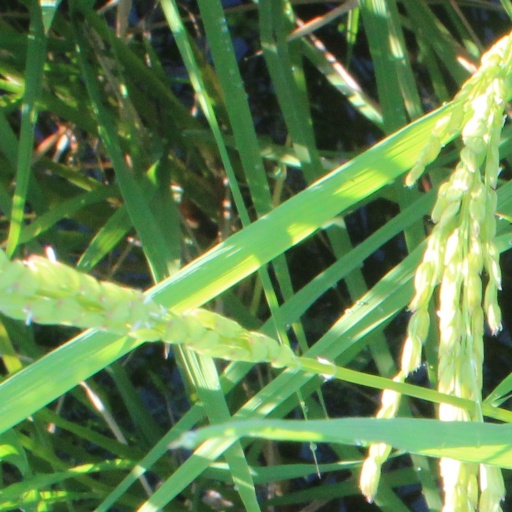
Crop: rice